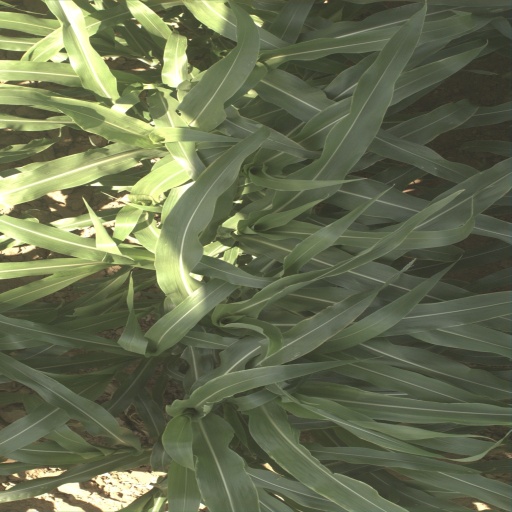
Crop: sorghum